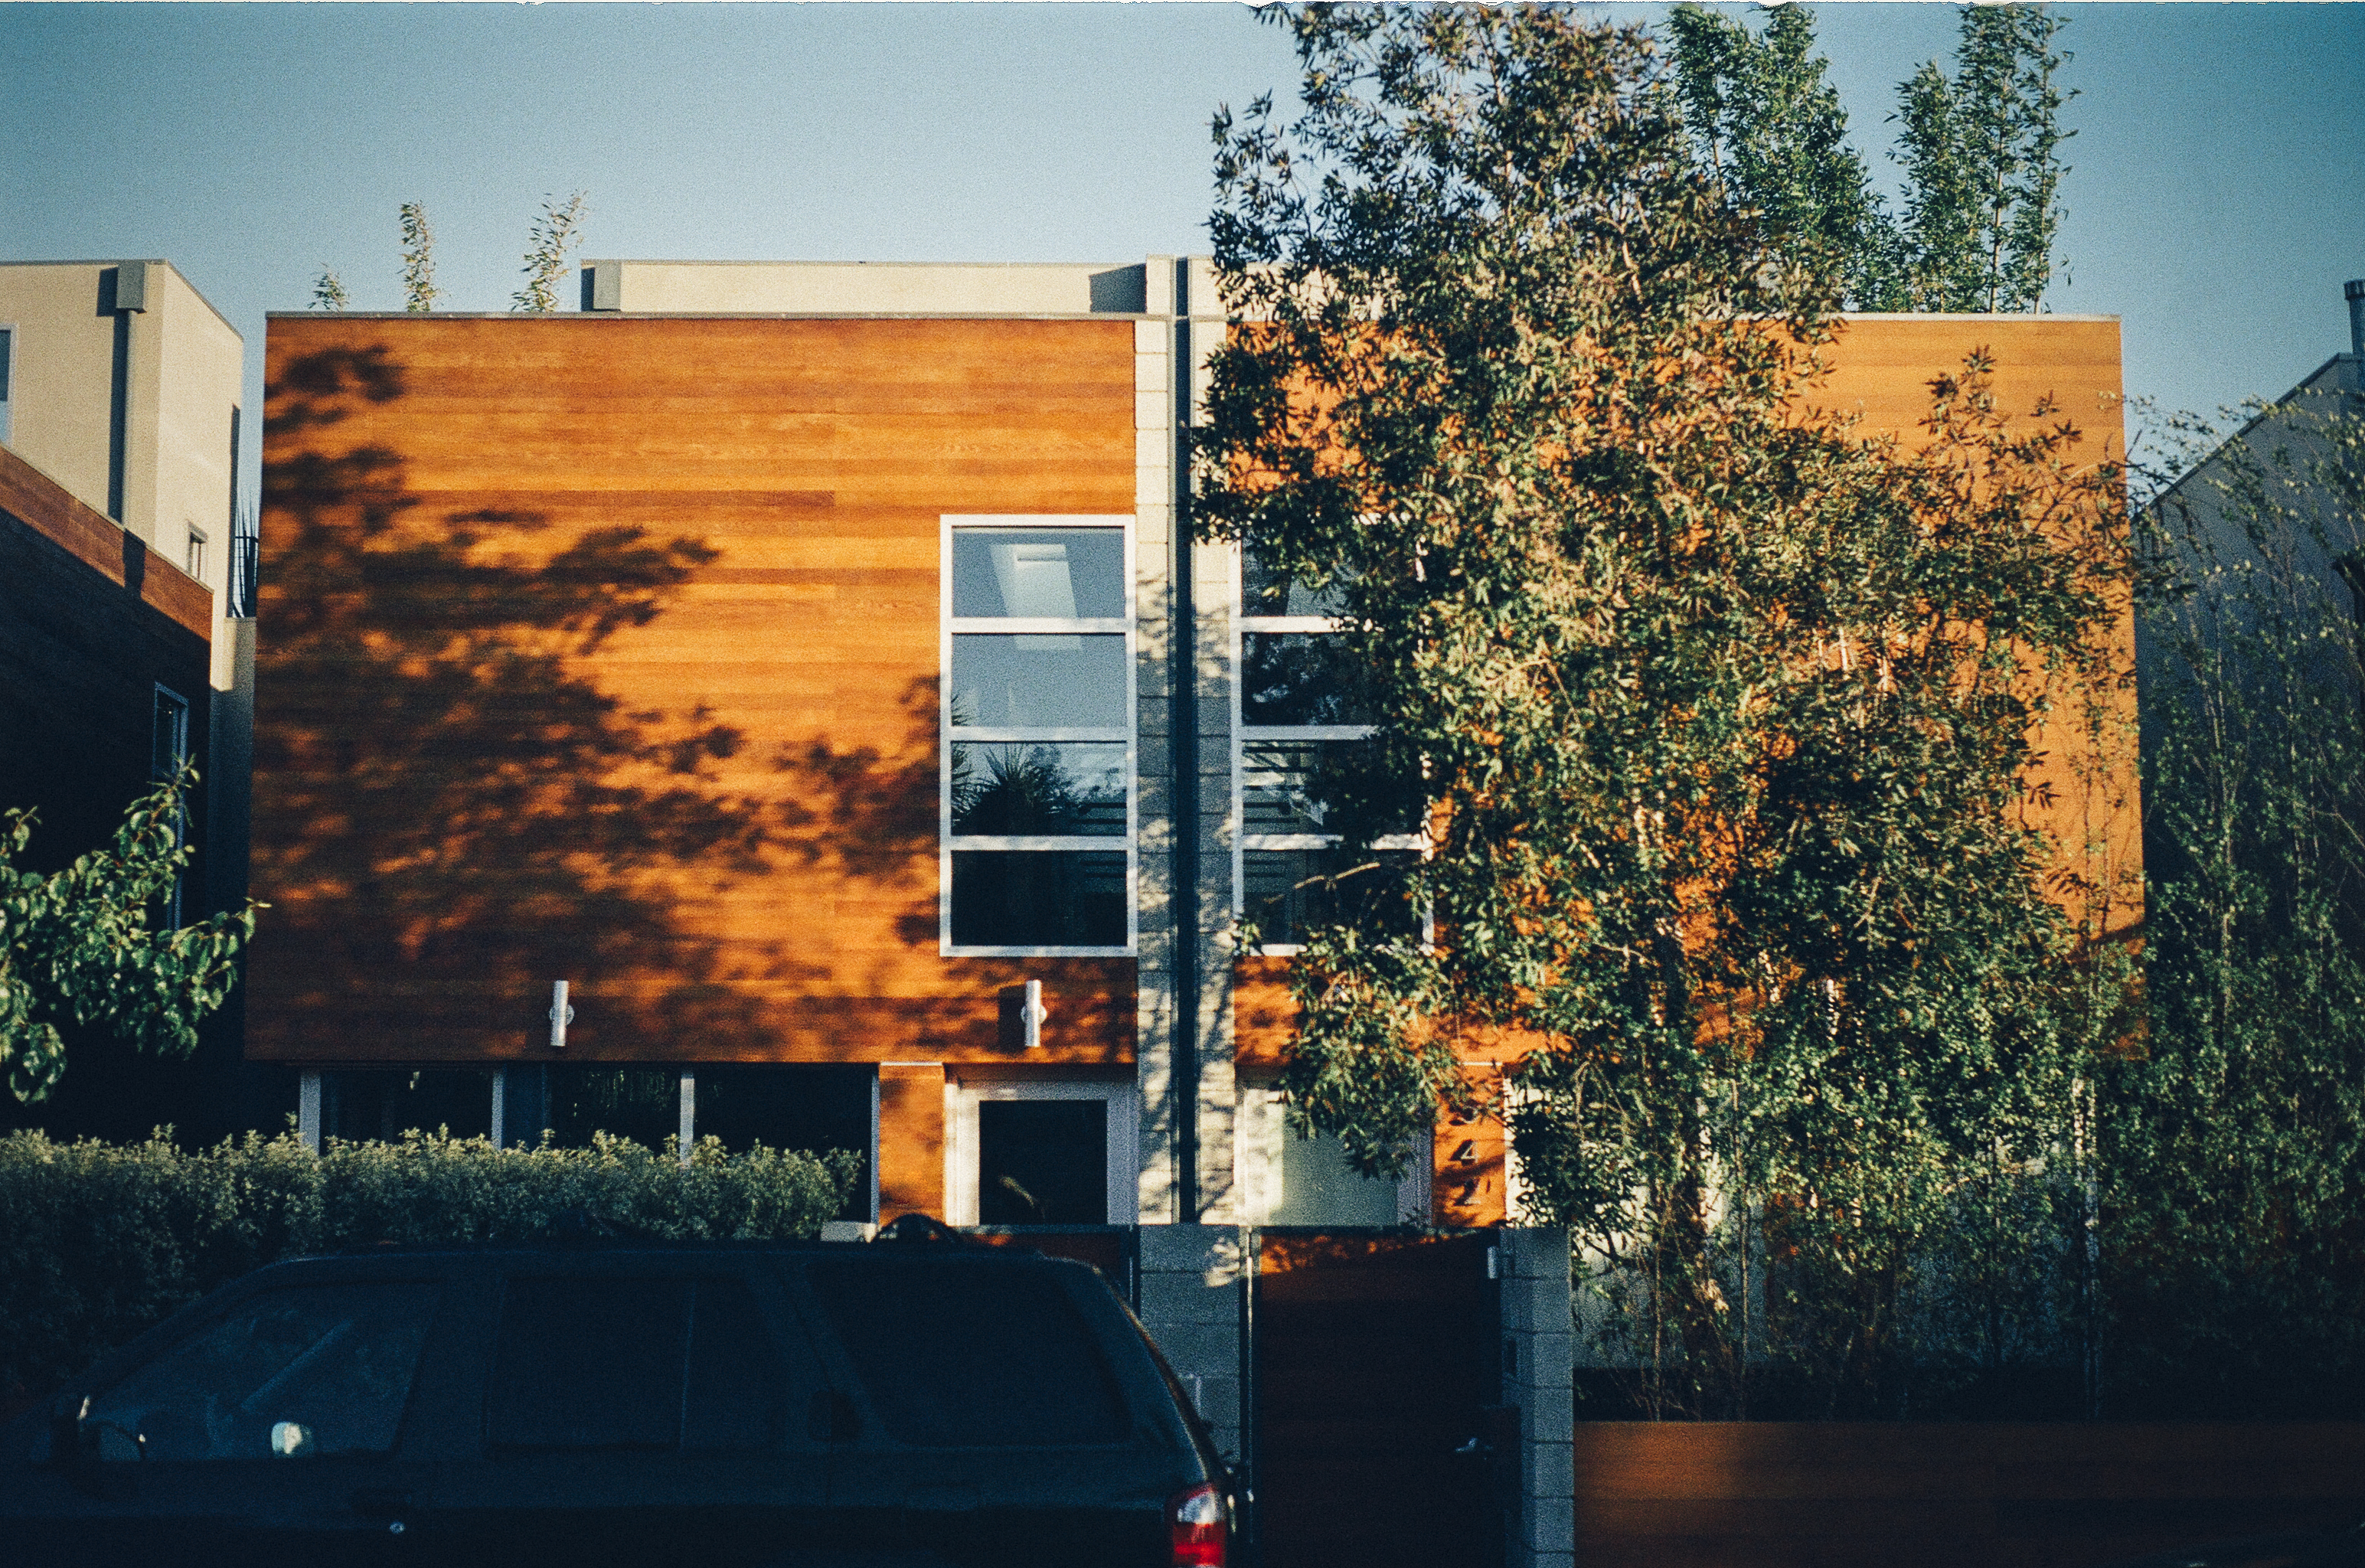
wood, house, evening, reflection, color, modern, urban area